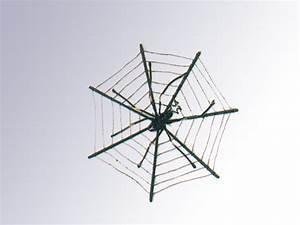
spider